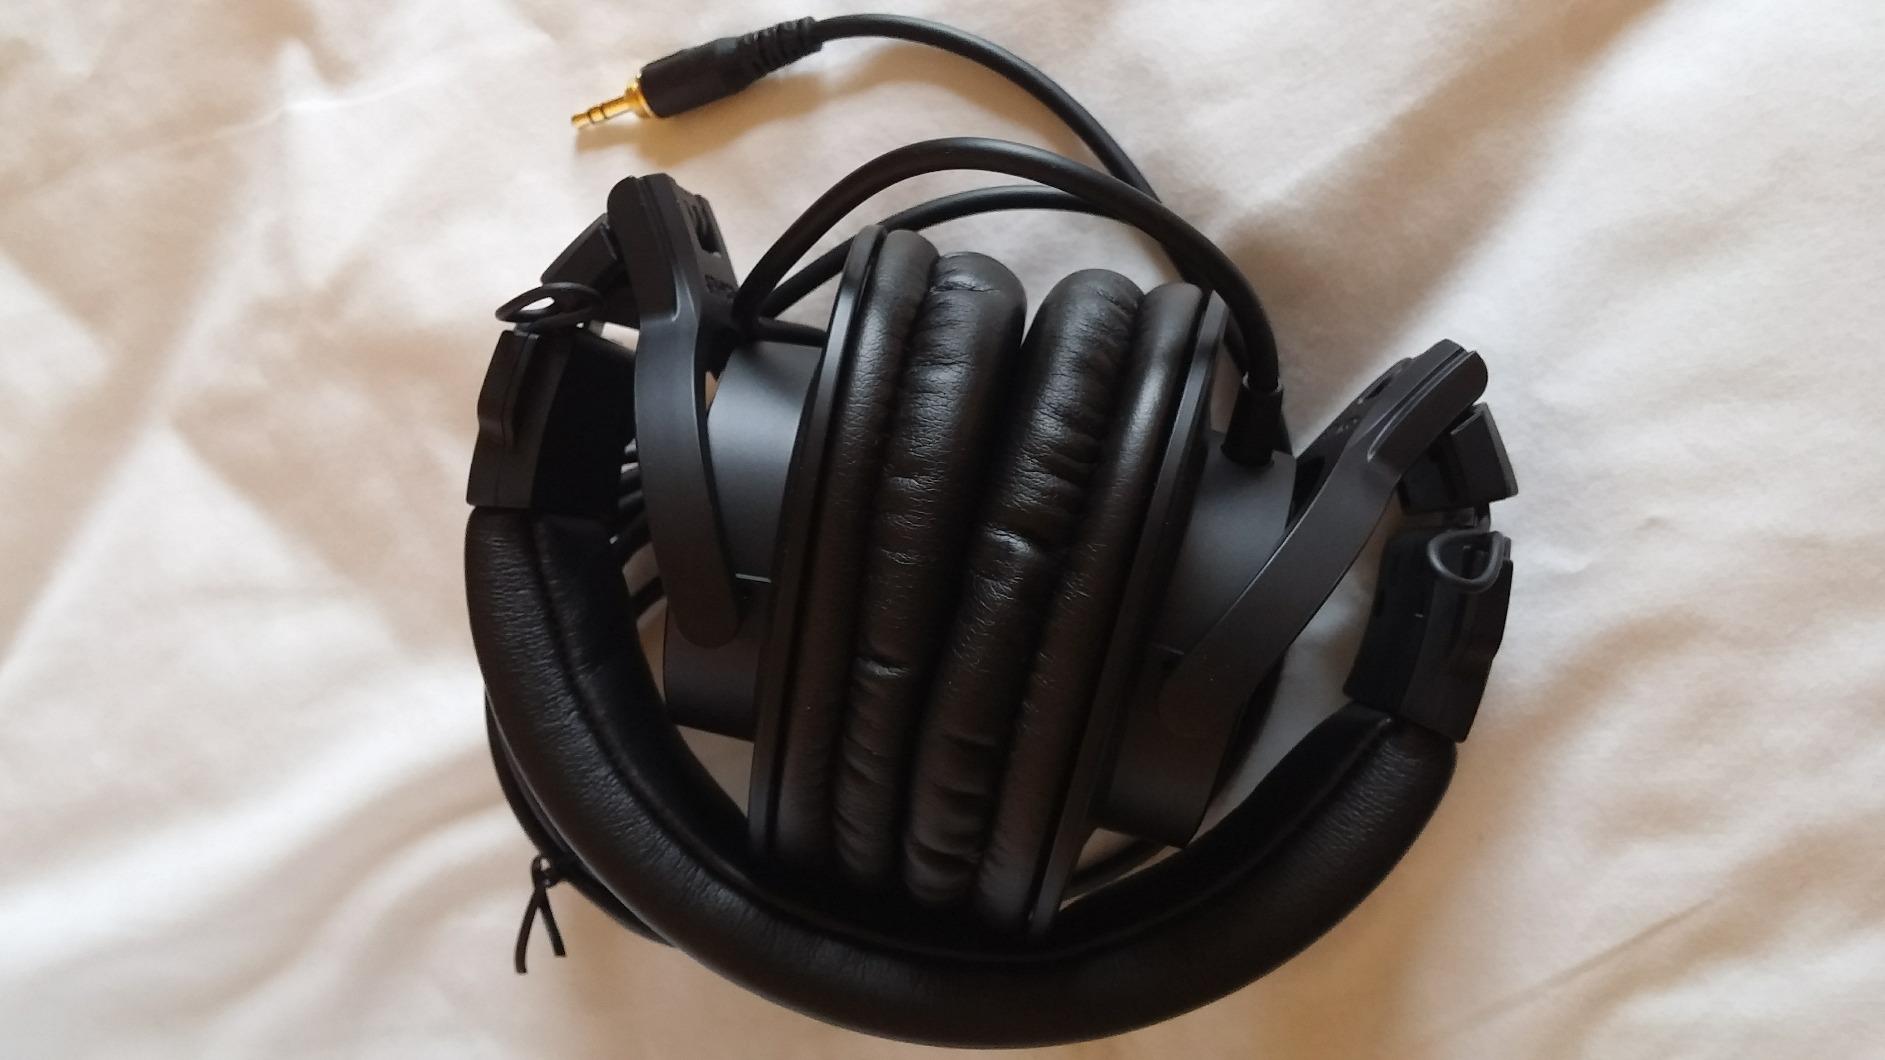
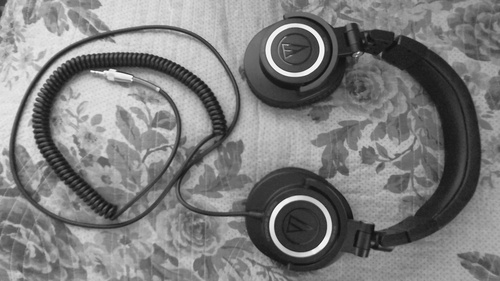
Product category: headphones
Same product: no